Mthwalume

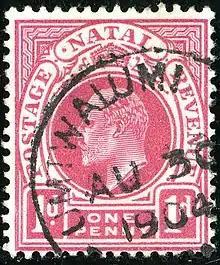
UMTWALUMI postmark in 1904

The majority of Mtwalume falls under the municipal jurisdiction of Umzumbe Local Municipality, while a small portion that is sea-facing falls under Umdoni Local Municipality. The majority of Mtwalume residents are Zulu people who speak the Zulu dialect. There is a limited White population along the suburban coastal parts of Mtwalume. The most dominant culture is traditional Zulu and Christian, as most of the residents uphold Christian faith and values. Some of the well-established Christian denominations in Mtwalume are Apostolic Church Southern Africa, Assemblies of God, Faith Mission, Roman Catholic Church, and United Congregational Church.